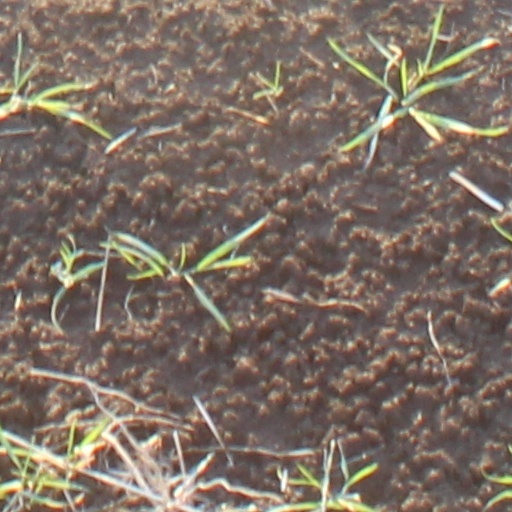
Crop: wheat